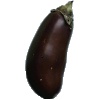
Label: Eggplant 1